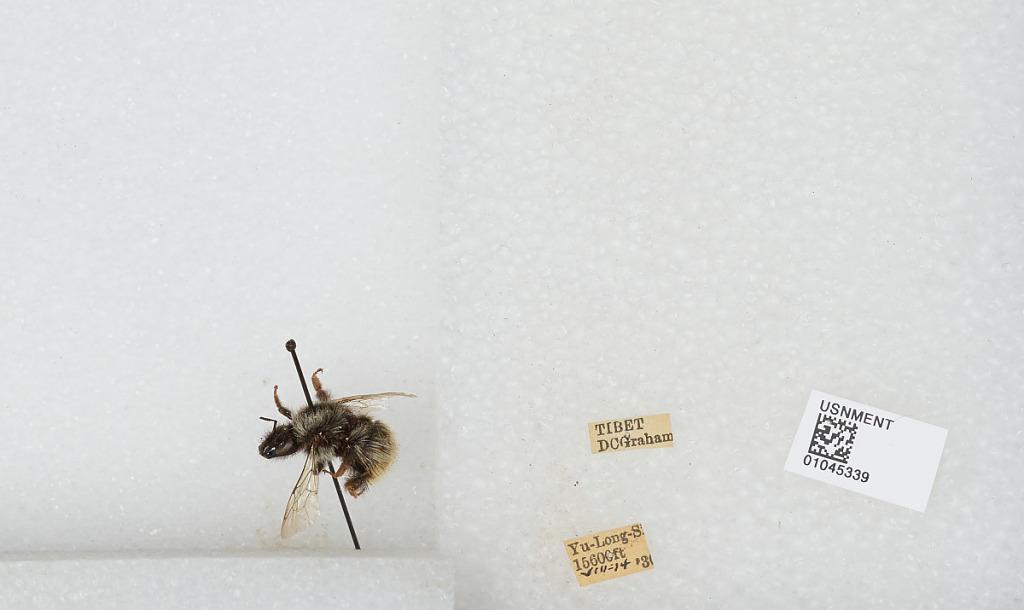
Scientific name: Bombus sp.
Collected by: D. Graham
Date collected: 1930-8-14
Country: China
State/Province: Tibet Autonomous Region
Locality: Yu-Long-Si